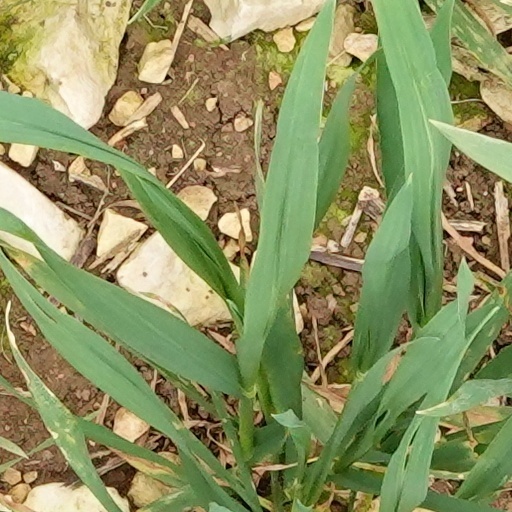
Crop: wheat